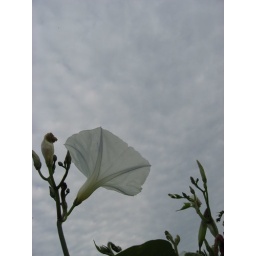
flower against the sky